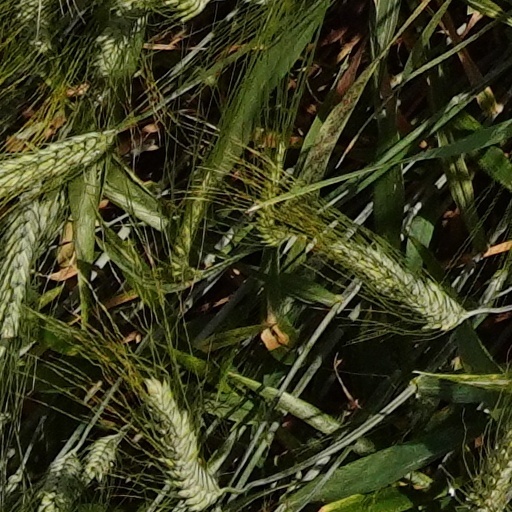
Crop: wheat